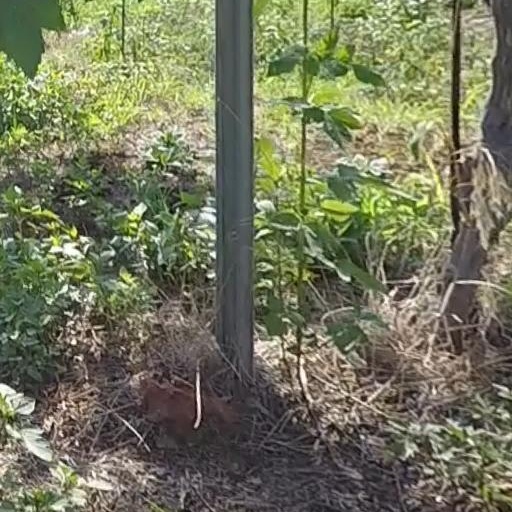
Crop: grape